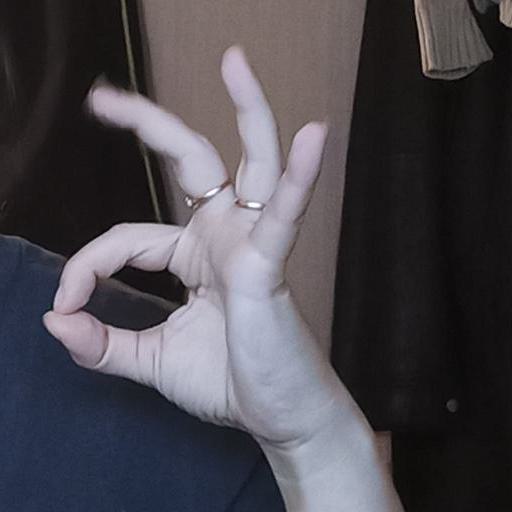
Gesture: ok